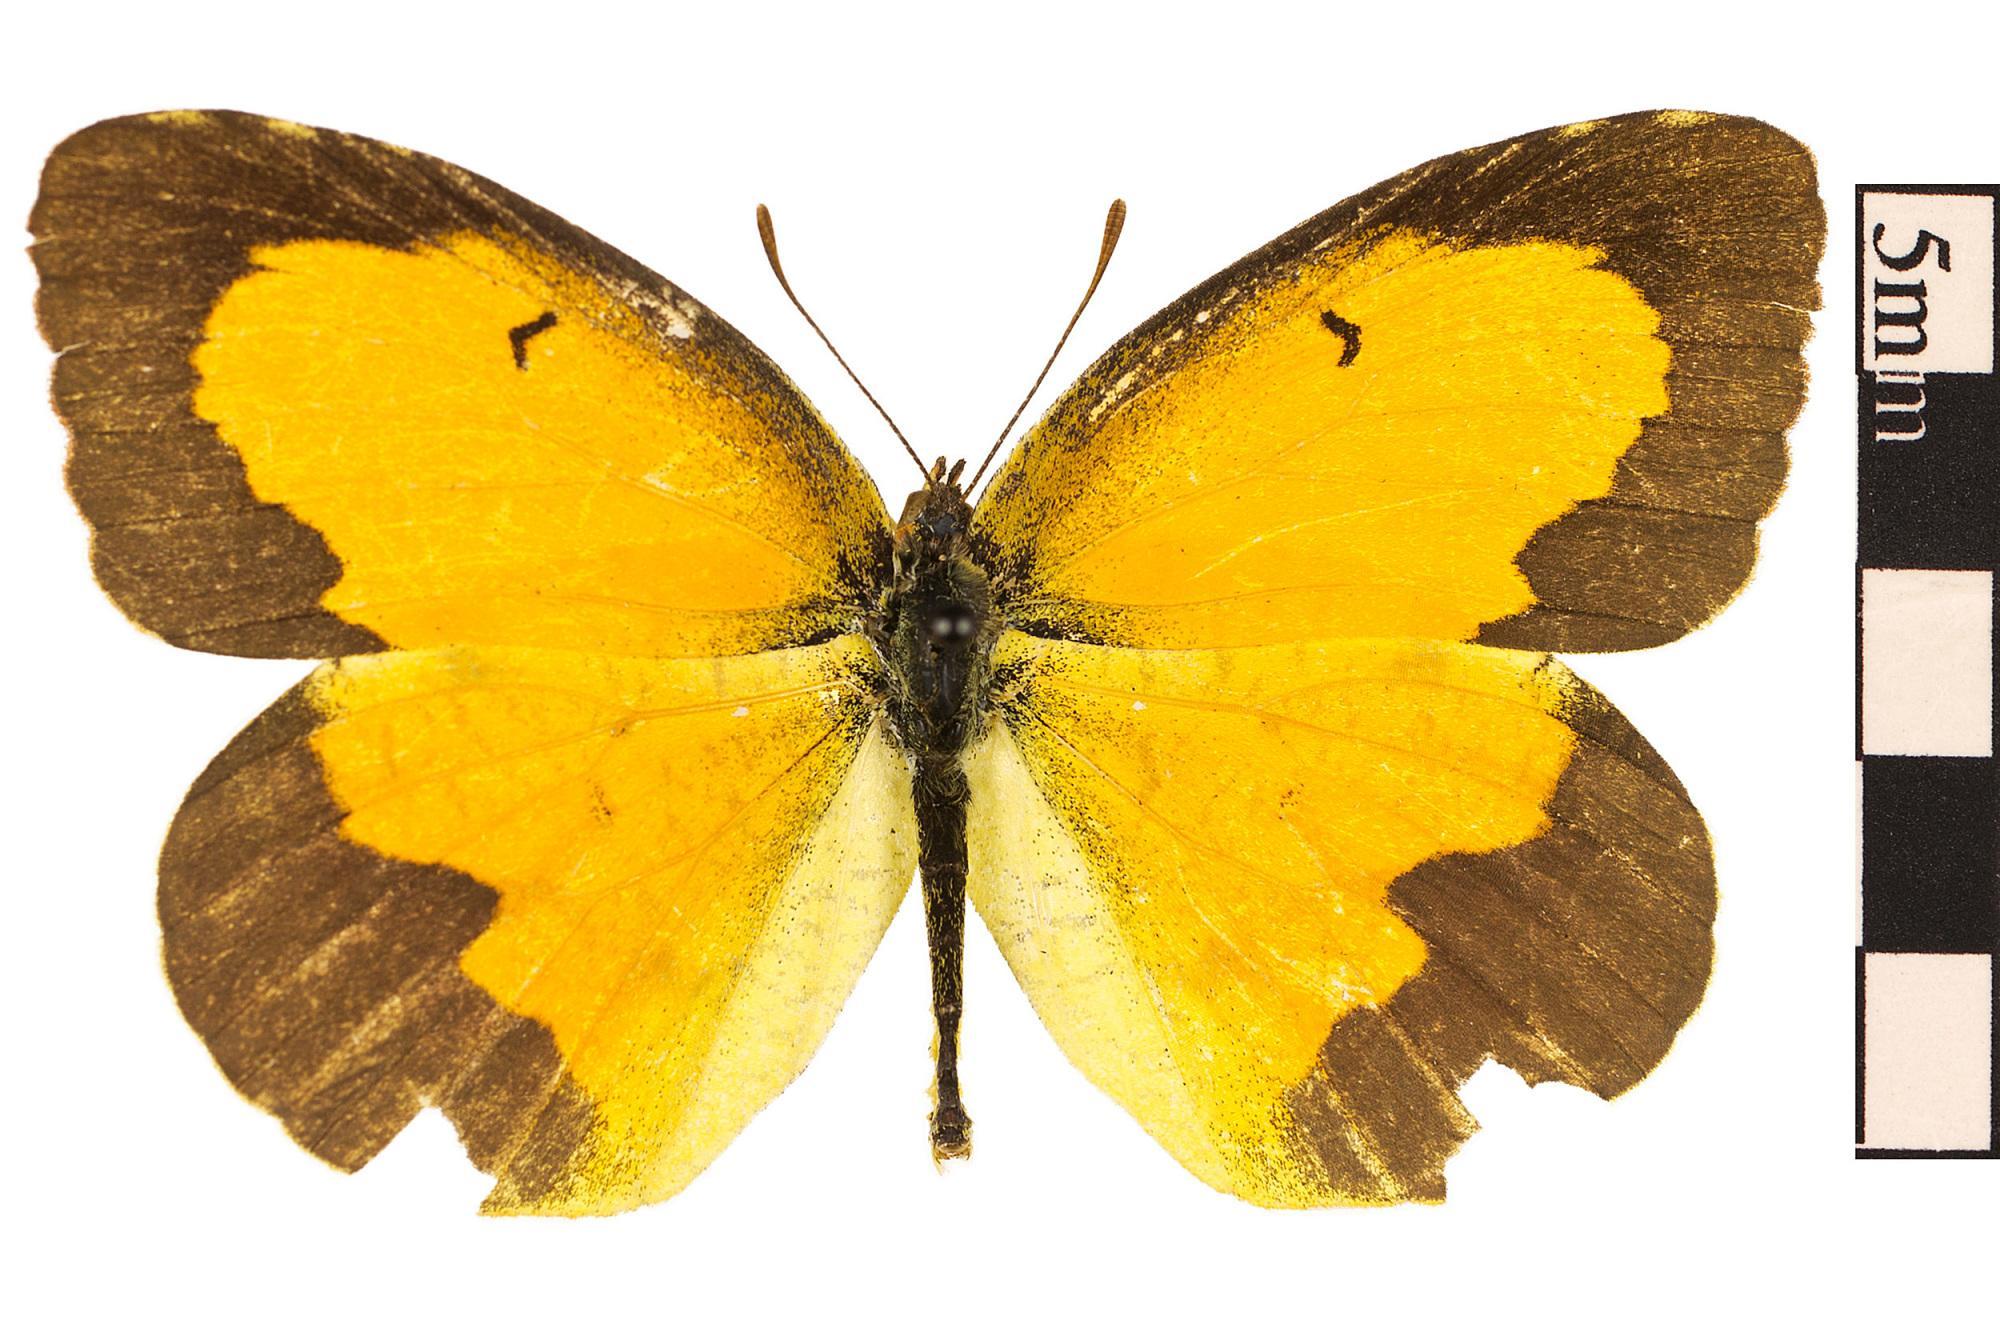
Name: Sleepy Orange, Sleepy Orange
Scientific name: Abaeis nicippe
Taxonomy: Animalia, Arthropoda, Hexapoda, Insecta, Lepidoptera, Pieridae
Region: US Mid Atlantic (PA, NJ, MD, DE, DC, VA, WV)
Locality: Branch Road, North America, United States, Maryland, Dorchester County
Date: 1981